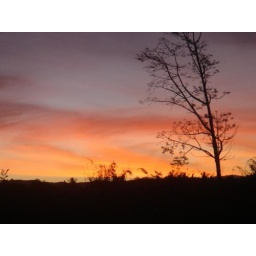
Silhouette of a solitary tree backdropped by a blazing summer sky